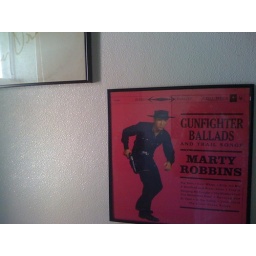
This was a bathroom wall at a cafe in Virginia